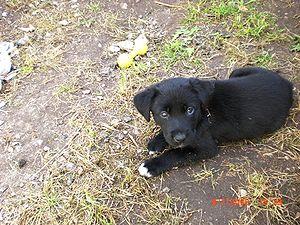
On appelle vulgairement borador le chien issu du croisement entre un border collie et un labrador retriever.